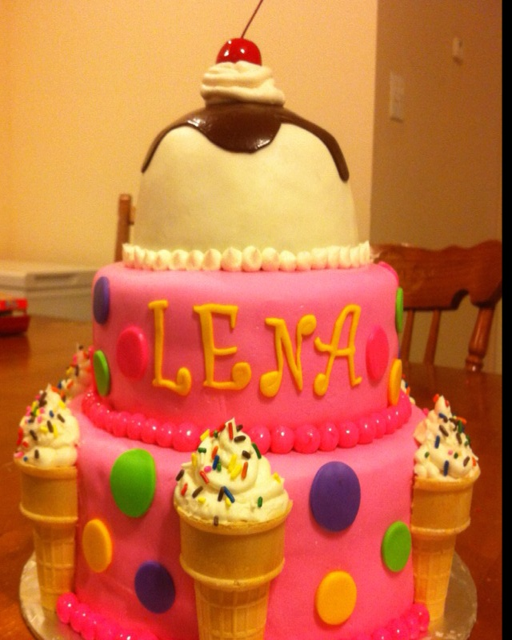
ice cream themed cake for a party at a frozen yogurt place !